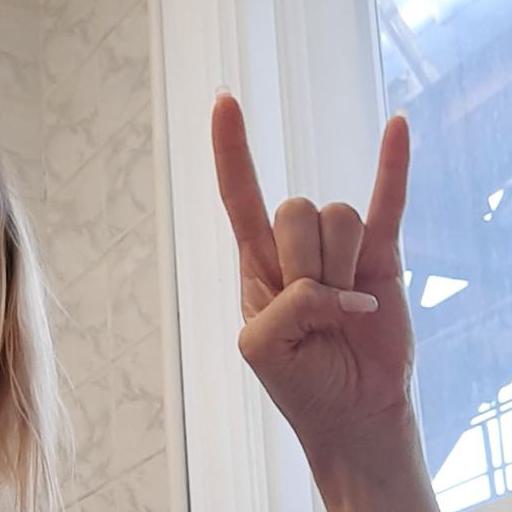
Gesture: rock